Jones and the Lady Book Agent

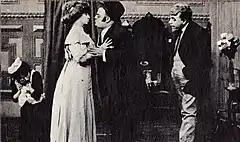
Lawrence and Cumpson (center) kiss in one of the earlier "Jones shorts", "Mrs. Jones Entertains" (1909)

"Jones and the Lady Book Agent" is the ninth film in a series of thirteen very popular Biograph comedy shorts that were written by Frank E. Woods in 1908 and 1909. Twelve of those films were directed by Griffith and starred the duo of Cumpson and Lawrence as a married couple. Initially, the couple's surname was "Bibbs", but after their first screen performance together, the two actors played as Eddie and Emma Jones for the rest of the series.